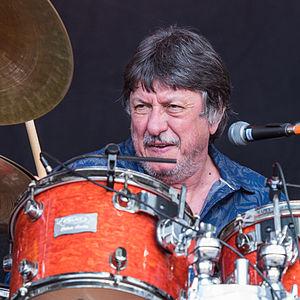
Ric Lee est un batteur anglais, membre du groupe Ten Years After. Il n'a aucun lien de parenté avec Alvin, chanteur et guitariste du groupe, décédé en 2013.